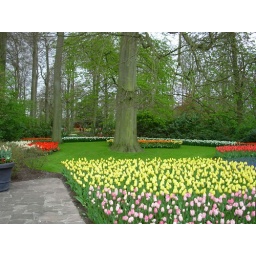
This tree was more interesting in person than it turned out to be in the photo.